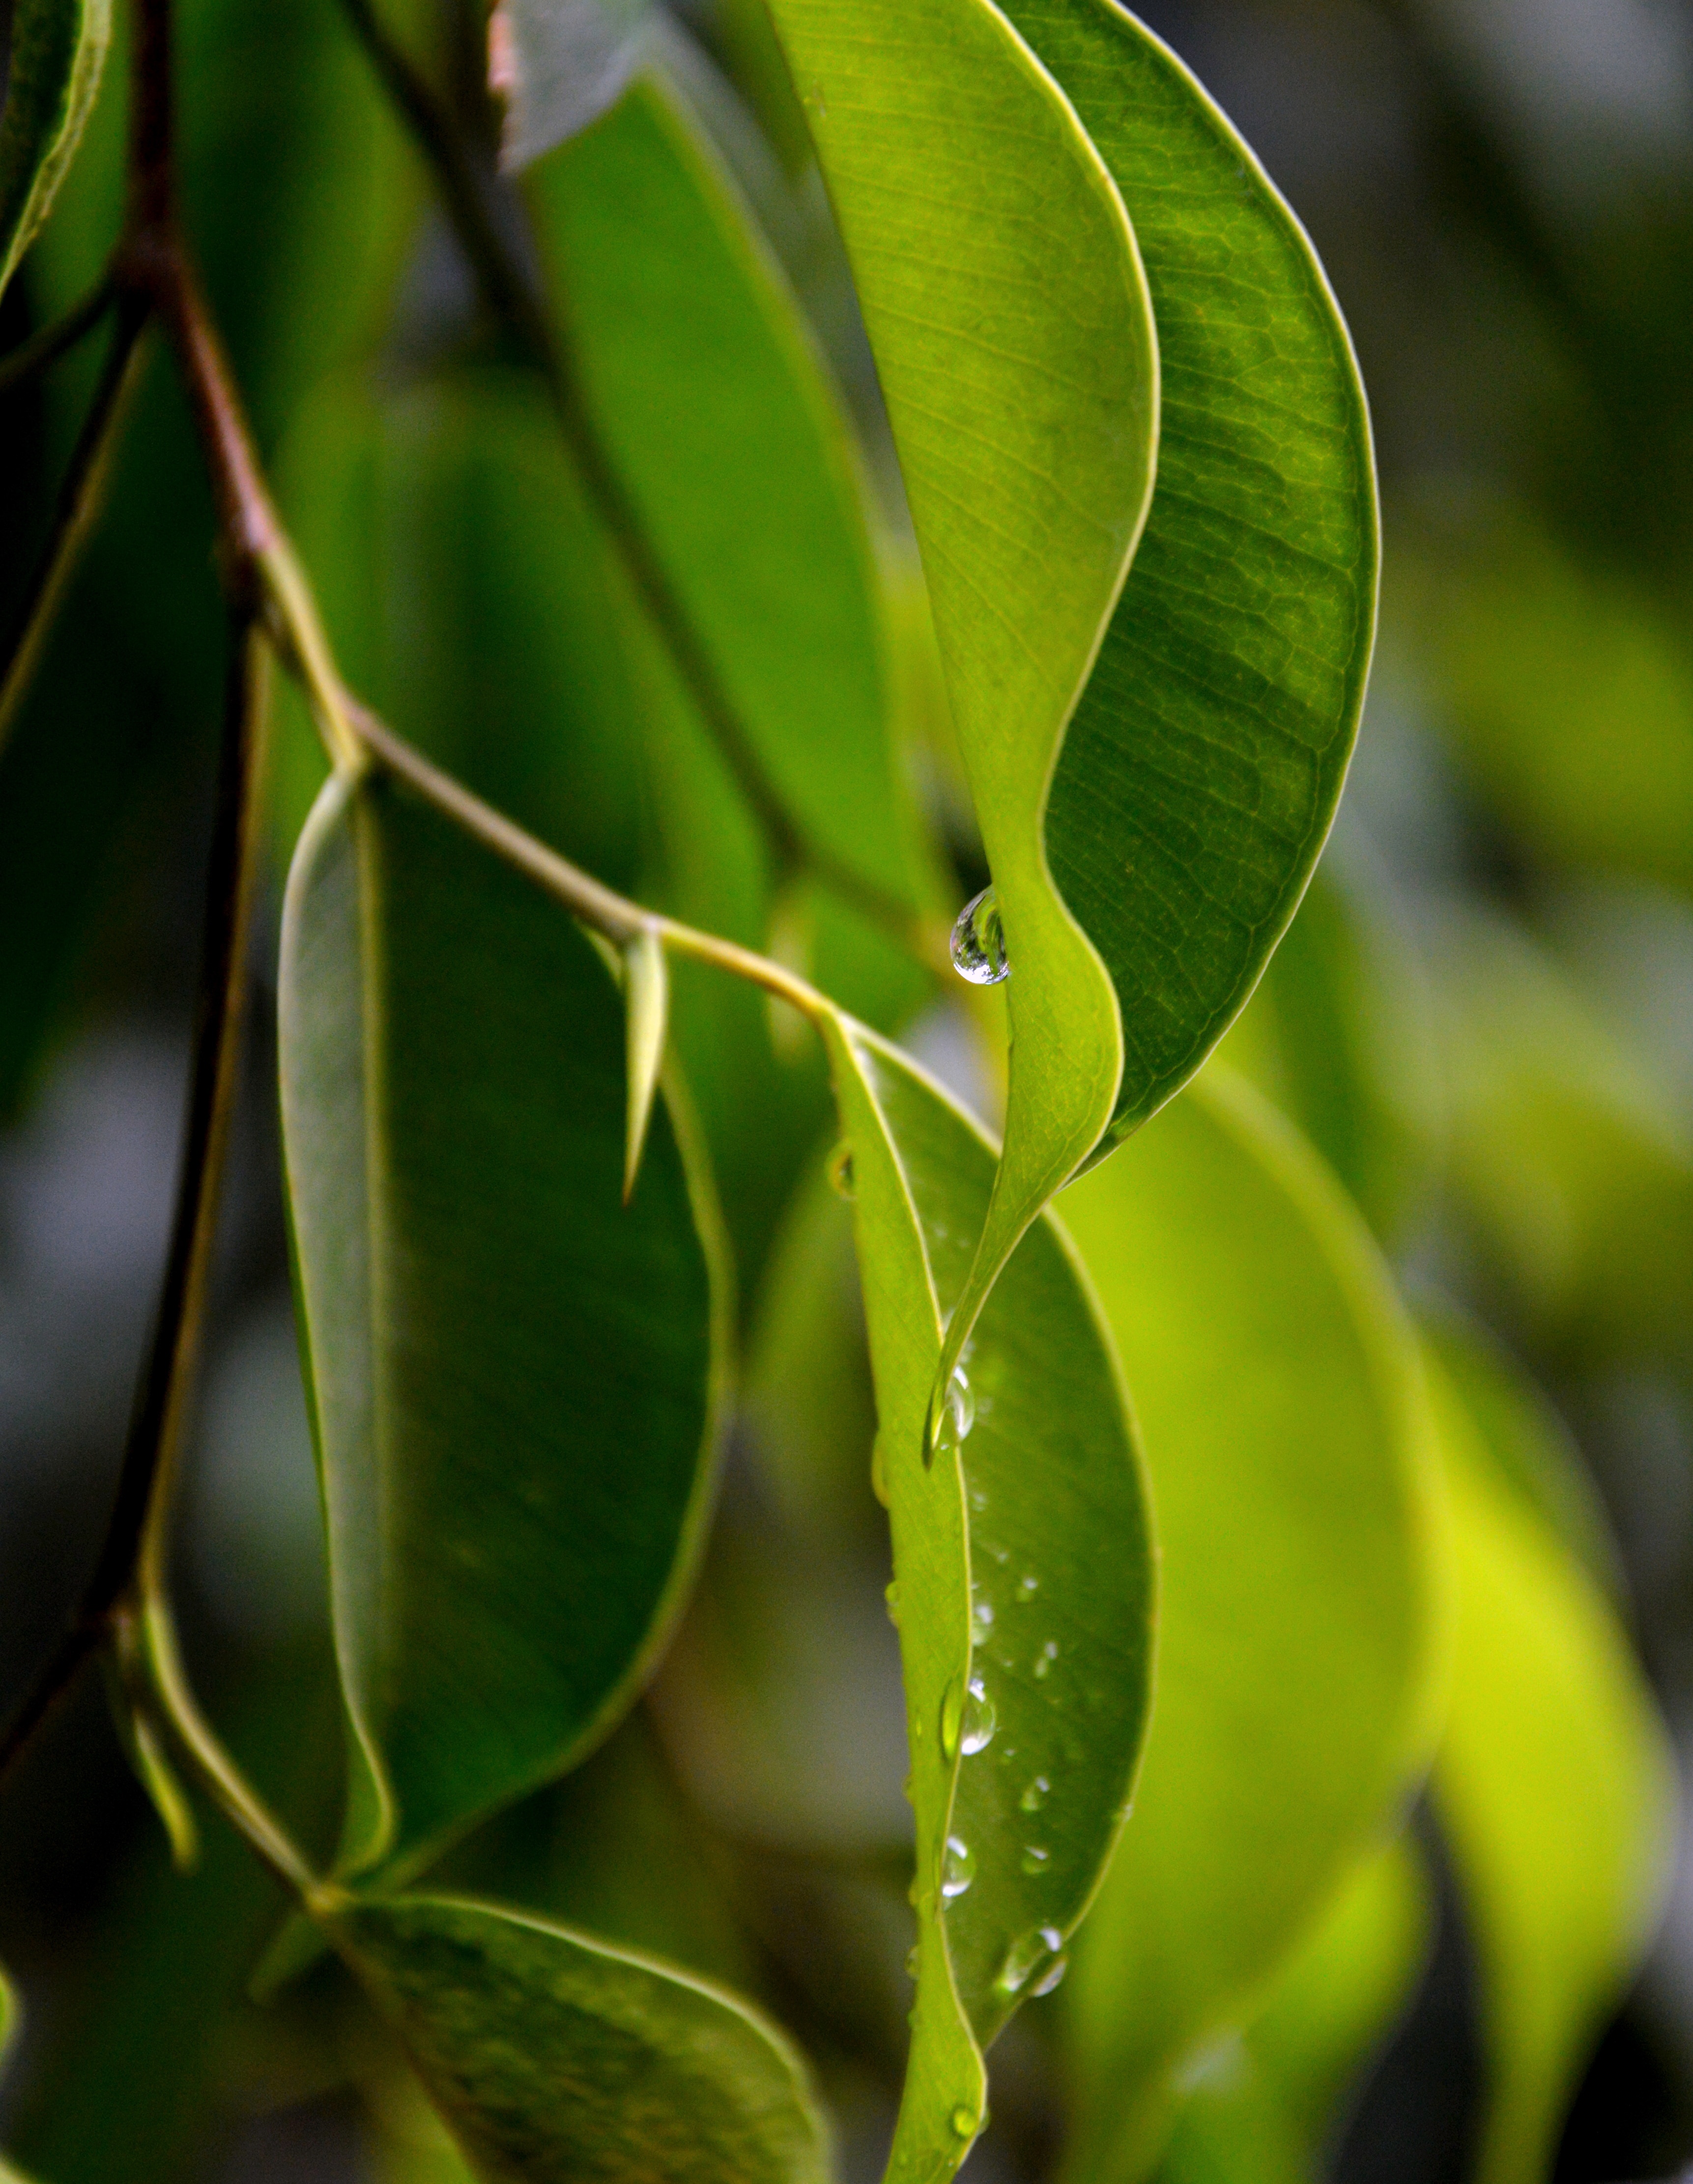
tree, nature, branch, plant, sunlight, leaf, flower, green, jungle, botany, flora, shrub, macro photography, flowering plant, plant stem, woody plant, land plant